Unisys 2200 Series system architecture

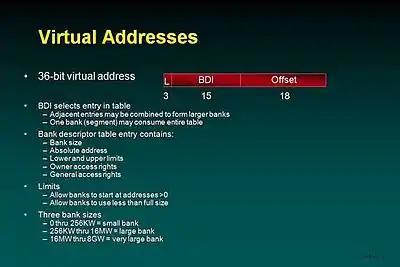

The next part of the virtual address is the BDI or Bank Descriptor Index. The Level field selected a particular bank descriptor table base register (B16-B23). Base registers B16-B23 are part of the activity state and are maintained by the Exec with no direct access by the activity. The Bank Descriptor tables for the program and activity levels exist within the program-level banks that belong to the operating system.